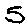
Label: 5